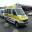
Label: ambulance